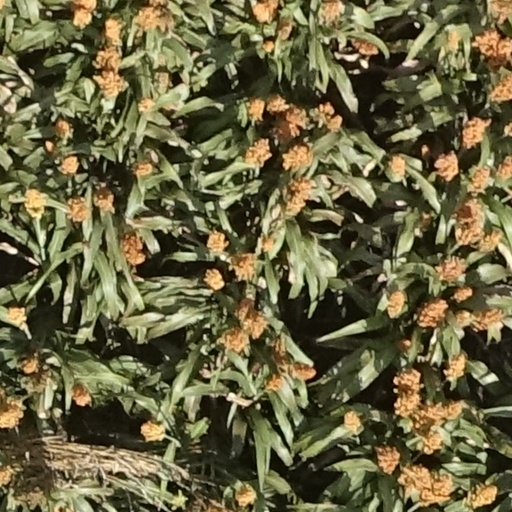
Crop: sorghum